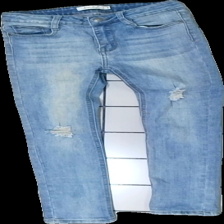
View: front
Type: Jeans
Category: Children
Brand: Not in the list
Brand text on label: Denim Day
Colors: Blue
Material: 93% cotton, 7% cont?
Cut: Regular, Tight
Size: 140
Stains: Major
Smell: Minor
Holes: Minor
Price range: <50
Recommended usage: Export
Comment: Holes look to be by design